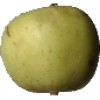
Label: Apple Golden 3